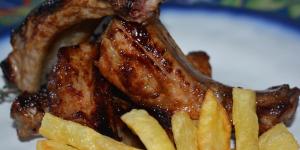
costillas de cerdo a la miel y mostaza